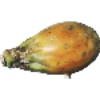
Label: Cactus fruit 1